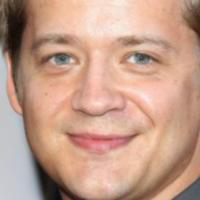
Age group: age 21-30